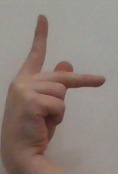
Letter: dha